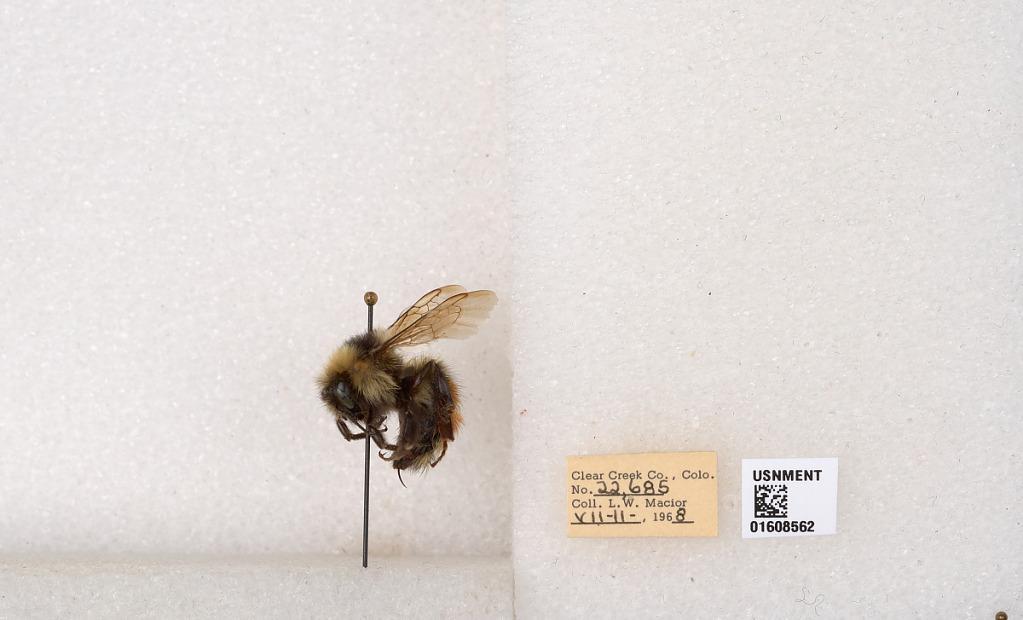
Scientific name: Bombus (Pyrobombus) sylvicola Kirby
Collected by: L. Macior
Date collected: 1968-7-11
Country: United States
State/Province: Colorado
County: Clear Creek
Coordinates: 39.6891, -105.644